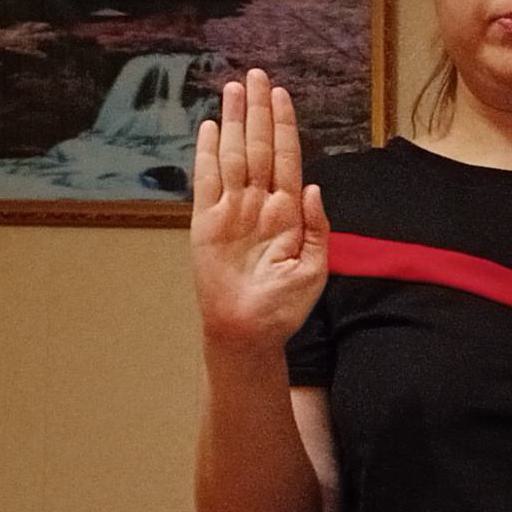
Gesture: stop